Informalism

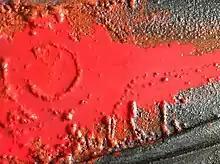
Painting by Laurent Jiménez-Balaguer

Informalism or Art Informel is a pictorial movement from the 1943–1950s, that includes all the abstract and gestural tendencies that developed in France and the rest of Europe during the World War II, similar to American abstract expressionism started 1946. Several distinguishing trends are identified within the movement such as lyrical abstraction, matter painting, New Paris School, tachisme and art brut. The French art critic Michel Tapié coined the term "art autre" (other art) in the homonymous book published in 1952 in relation to non-geometric abstract art. It was instrumental in improving the concept of abstract art in France during the early 1950s. Its use in the expression of political ideologies in South America during the early 1950s was quite common, as it was seen as the main way to show support for the changing political climate.